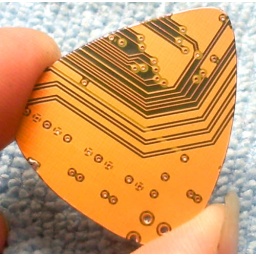
circuit board guitar pick in a tangerine color. made by me. TheBlueKraken.etsy.com